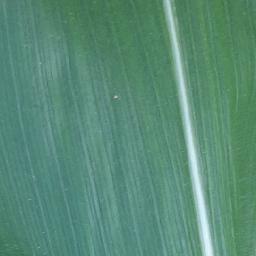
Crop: corn
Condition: (maize)_healthy